The Kid from Kokomo

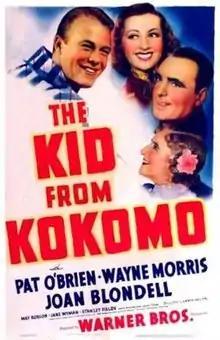
Theatrical release poster

The Kid from Kokomo is a 1939 American comedy film directed by Lewis Seiler and written by Richard Macaulay and Jerry Wald. The film stars Pat O'Brien, Wayne Morris, Joan Blondell, May Robson, Jane Wyman and Stanley Fields. The film was released by Warner Bros. on May 23, 1939.